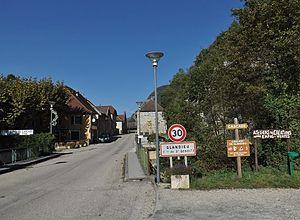
Passage du hameau de Glandieu à Brégnier-Cordon, à Glandieu à Saint-Benoît, séparés par la rivière du Gland, dans l'Ain.
Glandieu est un hameau situé en France dans le département de l'Ain en région Auvergne-Rhône-Alpes.